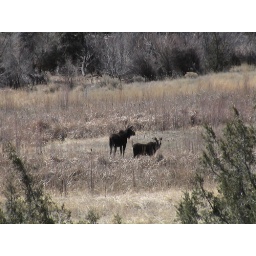
These two were still hanging along the river in the grass yesterday. Different ones from the ones in the river.